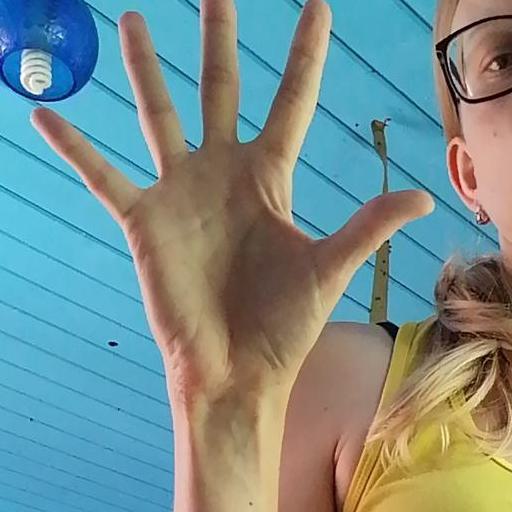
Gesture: palm